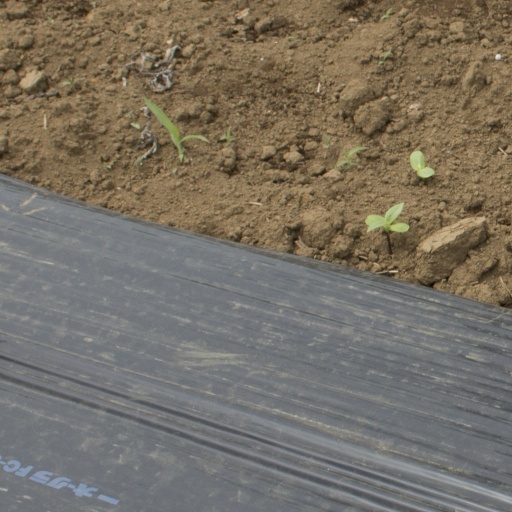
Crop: Jerusalem artichoke